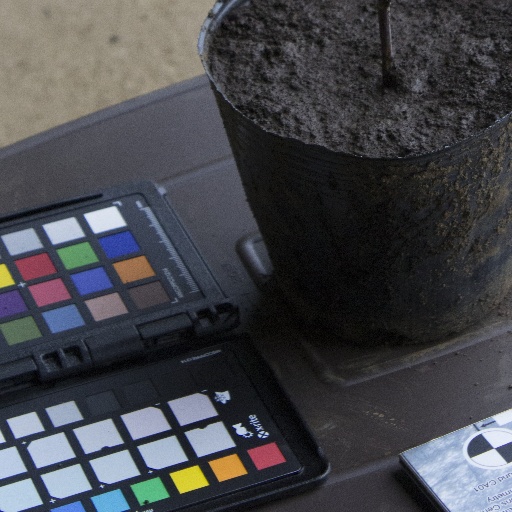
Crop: soybean